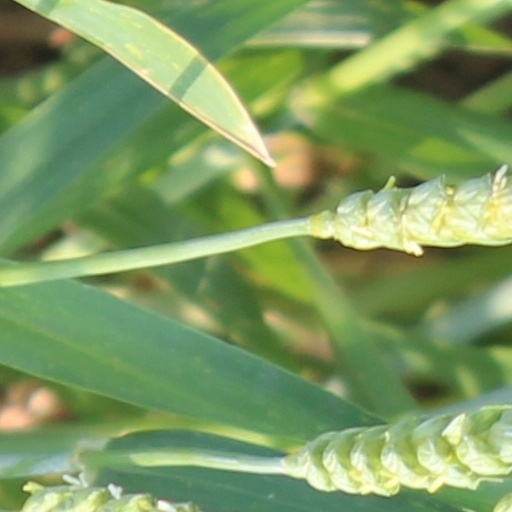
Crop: wheat